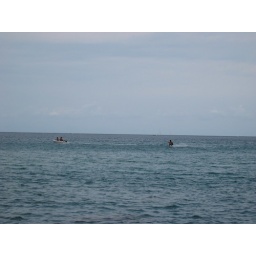
Beautiful local beach only 2 miles from the house in Colonia. Fairly rocky, but sweet....